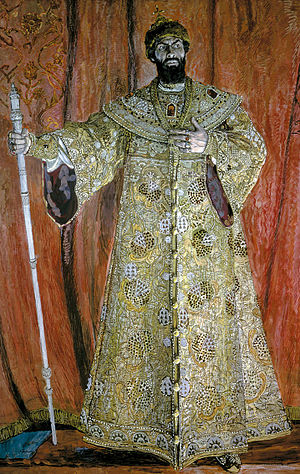
Boris Godunov (opera)
Fjodor Sjaljapin som Boris Godunov, malet af Aleksandr Golovin.
Boris Godunov er en opera af Modest Musorgskij løst baseret på den russiske zar Boris Godunovs liv. Værket blev komponeret mellem 1868 og 1873 i St. Petersborg og er Musorgskijs eneste færdiggjorte opera. Operaen anses som Musorgskijs mesterværk.